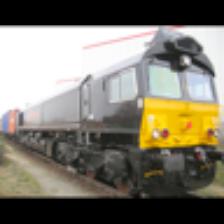
Label: NonHuman